Crowell, Oxfordshire

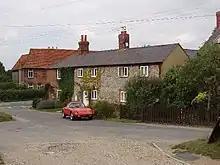
Flint cottages in Crowell

The parish originally farmed under an open field system. There had been several enclosures by agreement by the middle of the 17th century, including most of the land on Crowell Hill. The Reverend John Stopes, Rector of Crowell (d. 1668), bequeathed 4 acres of land whose income would be used to assist the poor of the parish. By the 1880s 64 per cent of Crowell's land had been enclosed: . In 1844 Crowell's remaining open fields were called Great Lob, Little Lob, Great Berrylands and Little Berrylands. Crowell's inclosure act was not passed until the 1880s and the award was made in 1882, making it the last inclosure act for Oxfordshire. This may be because so little land remained to be enclosed: a total of only of arable land and meadow.